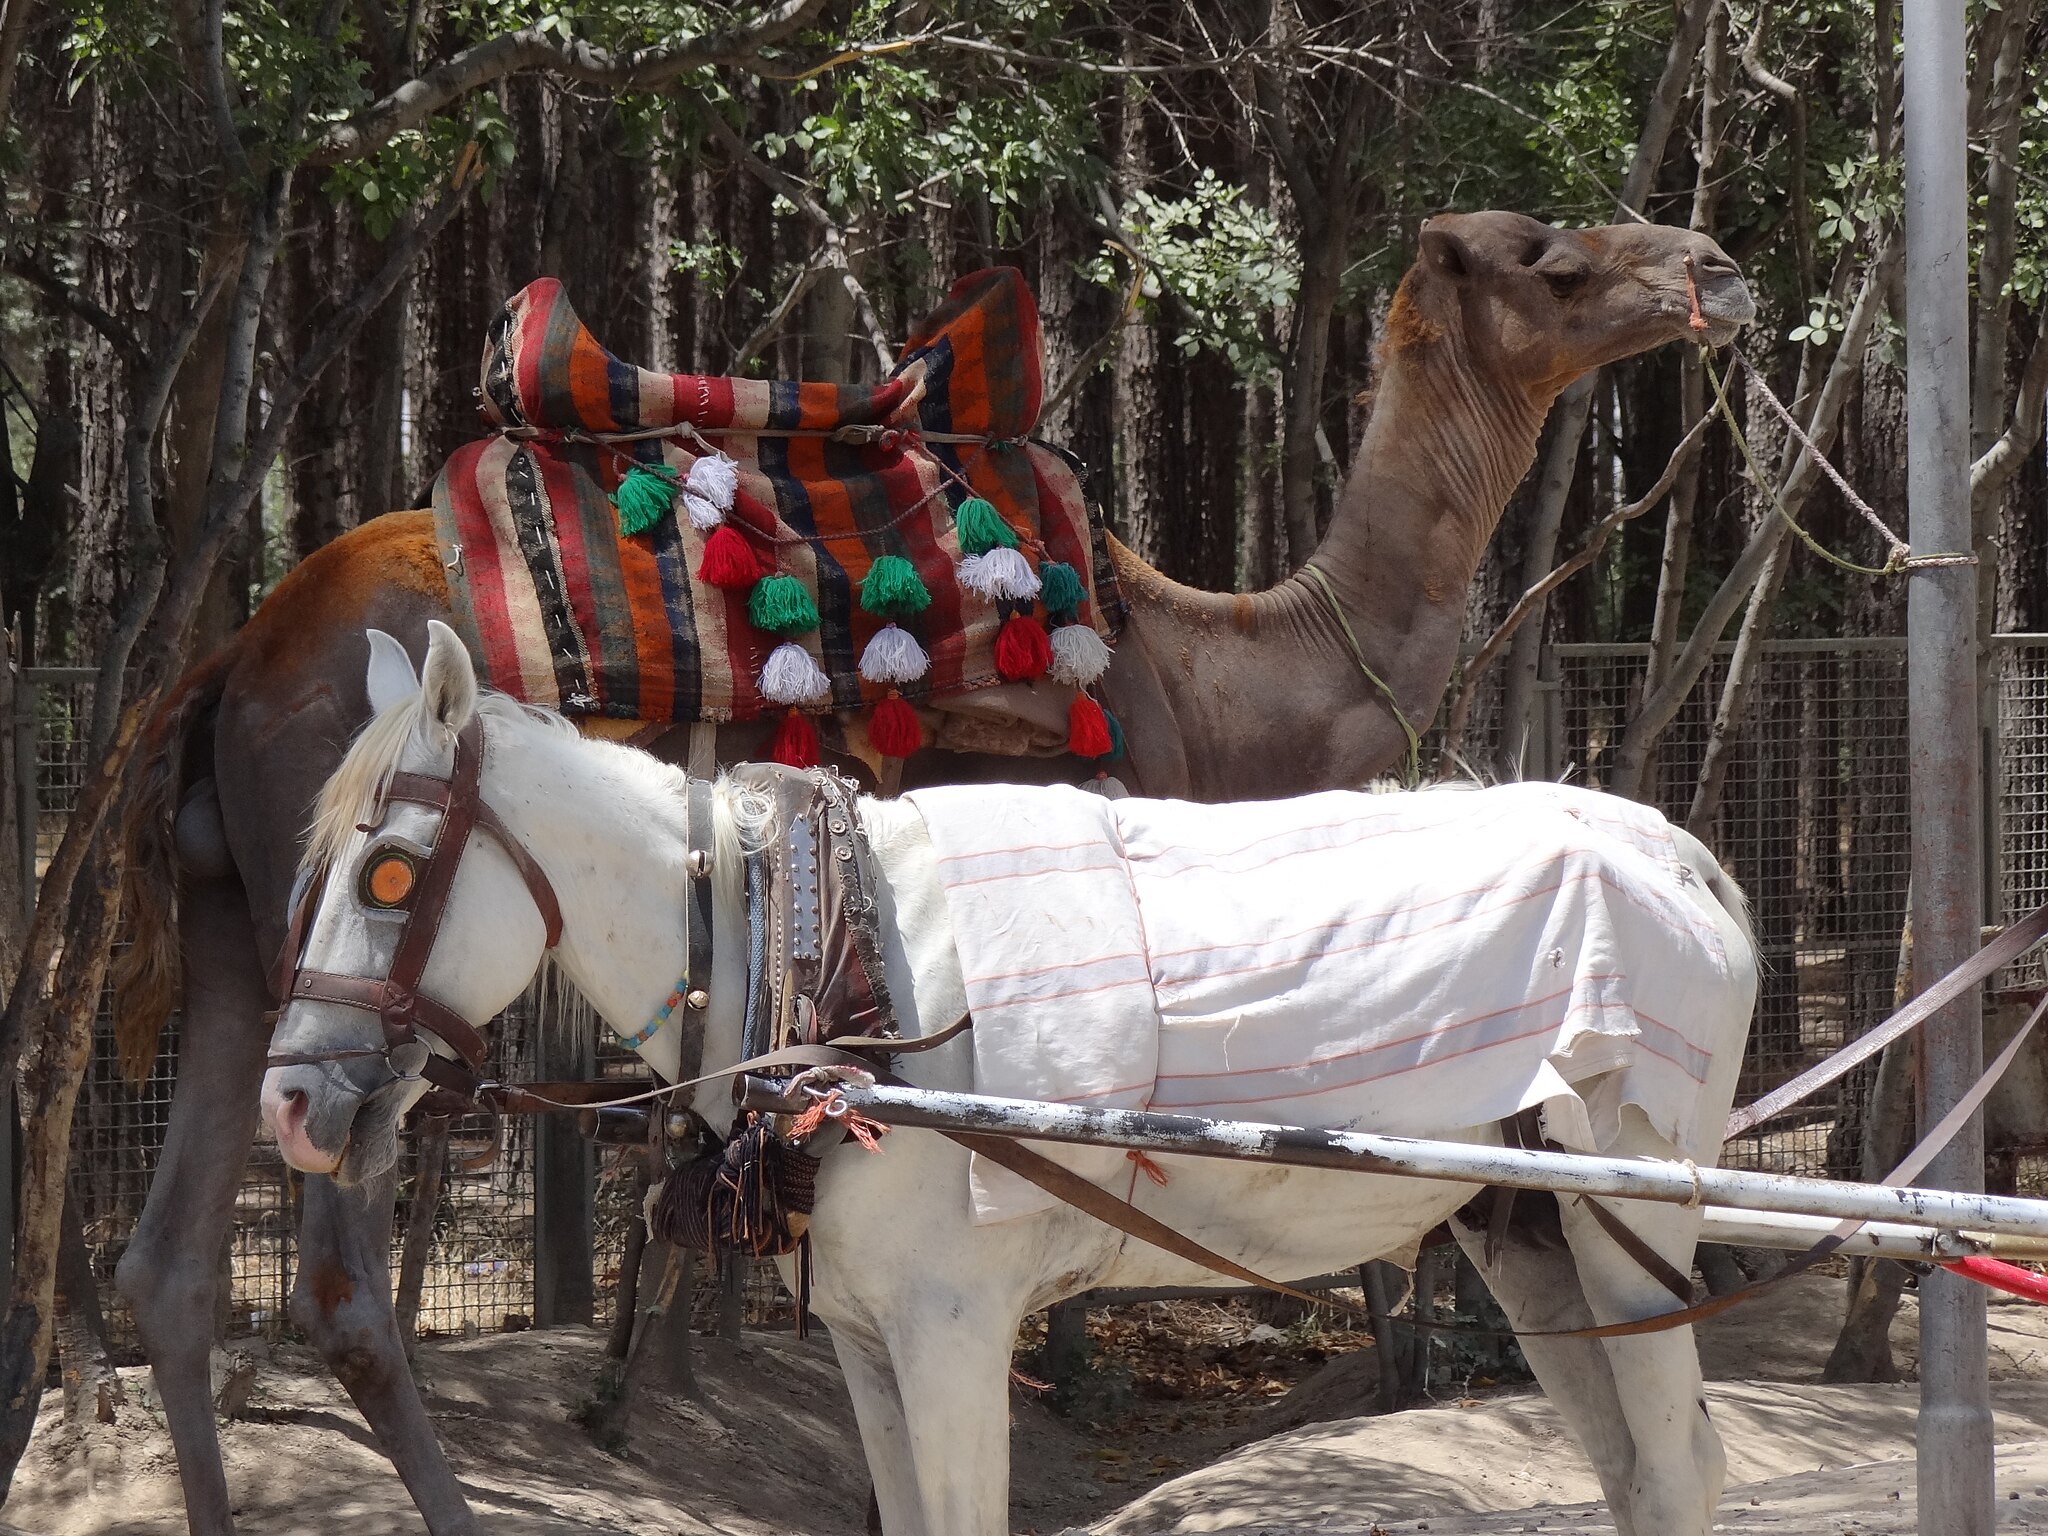
Title: Camel and Horse outside Archaeological Site - Persepolis - Central Iran (7427825124) (2)
Description: Camel and Horse outside Archaeological Site - Persepolis - Central Iran
Date: 2012-06-19 01:13
Categories: Nature of Persepolis, Camels in Iran, Animals of Fars Province, Horse transport in Iran, Photographs by Adam Jones, Flickr images reviewed by FlickreviewR 2, 2012 in Persepolis